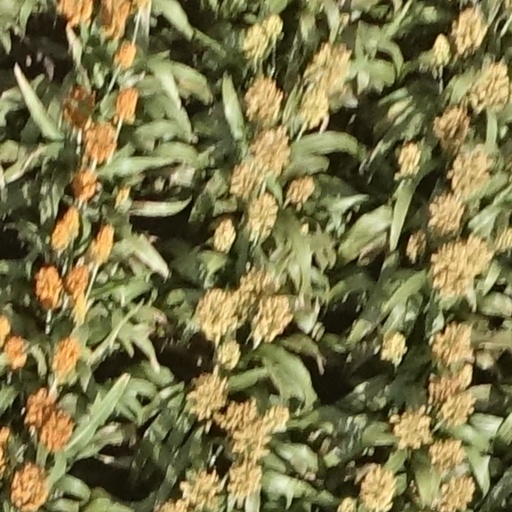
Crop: sorghum